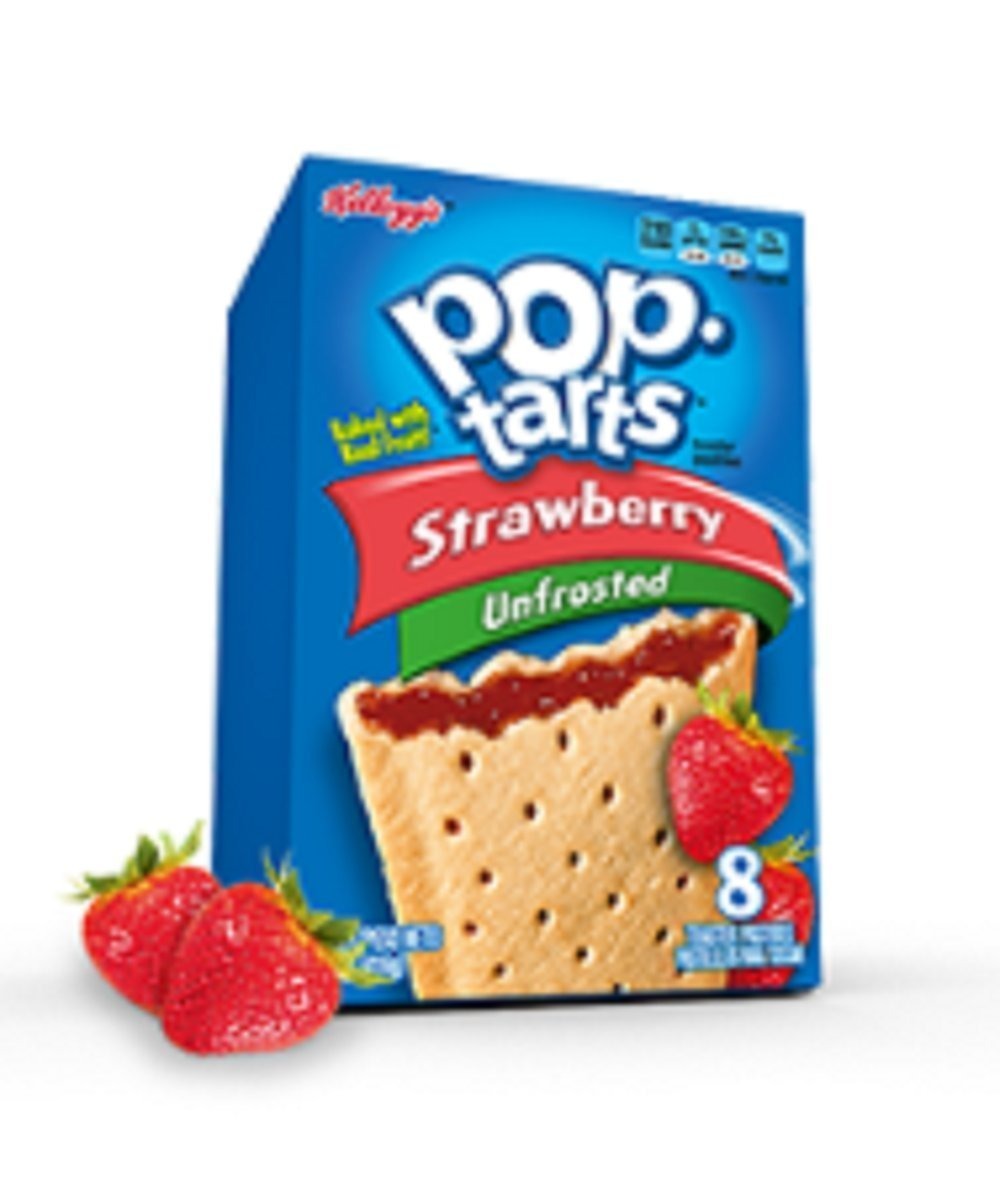
Item Name: Kellogg's, Pop Tarts, Unfrosted Strawberry, 8-Count Box (Pack of 6)
Bullet Point 1: Kellogg's
Bullet Point 2: Pop Tarts
Bullet Point 3: Unfrosted Strawberry
Bullet Point 4: 8-Count, 14.7oz Box
Bullet Point 5: Pack of 6
Product Description: Kellogg's, Pop Tarts, Unfrosted Strawberry, 8-Count, 14.7oz Box (Pack of 6)
Value: 88.2
Unit: Ounce

Price: 41.93